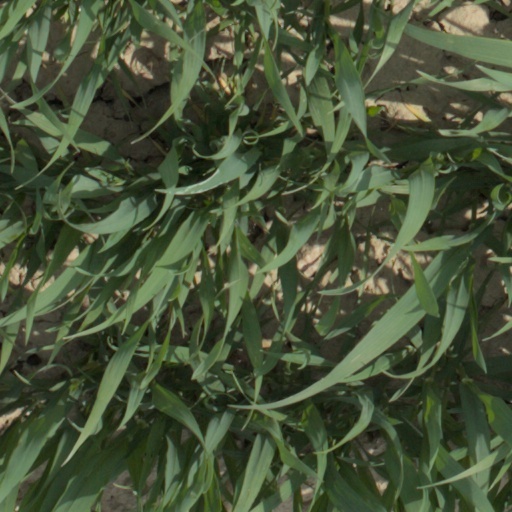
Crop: wheat